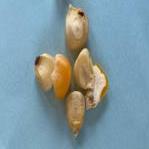
Maize quality: Bad